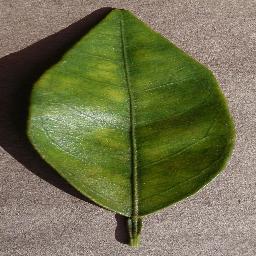
Label: Orange___Haunglongbing_(Citrus_greening)